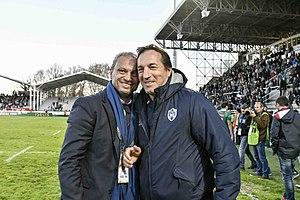
Match du SU Agen
Philippe Sella, né le 14 février 1962 à Tonneins, est un joueur international français de rugby à XV, évoluant au poste de trois-quarts centre.
Jean-François Fonteneau, né le 18 juin 1963 à Arcachon, est un homme d'affaires français, également joueur et dirigeant de rugby à XV. Depuis 2018, il est président du SU Agen.